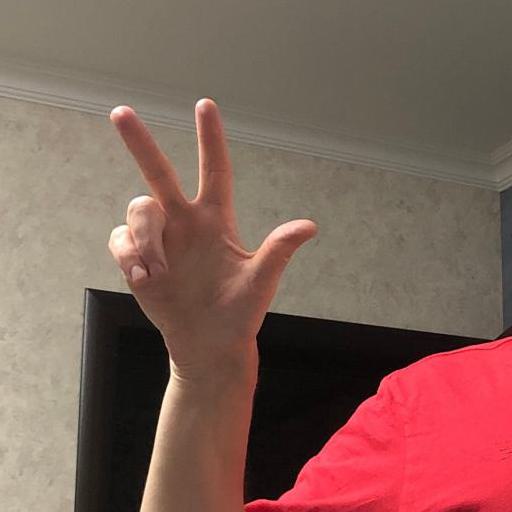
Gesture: three2